Bedroom at Arles

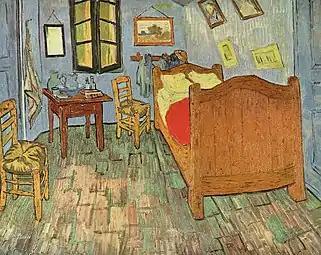
Second version of "Bedroom in Arles", Vincent van Gogh, September 1889. Oil on canvas, 72 x 90 cm, Art Institute of Chicago

Lichtenstein has updated the original work by van Gogh with contemporary chairs and replaced casual shirts with businessmen's white shirts. He uses Ben-Day dots on one wall and pays homage to Expressionism's woodcuts, using wavy lines on the floor. The painting is part of Lichtenstein's early 1990s domestic interiors phase, and is supposedly based on the Art Institute of Chicago-housed second version rather than the other two versions in the series. Lichtenstein dramatically enlarged the scale of van Gogh's work from 72 cm x 90 cm to 320 cm × 420 cm (130 in × 170 in) and changed the tone from rustic to bourgeois, using Mies van der Rohe-inspired bright yellow Barcelona chairs. In fact, Lichtenstein supposedly worked from a 1993 Vincent van Gogh Calendar that included the Art Institute version.